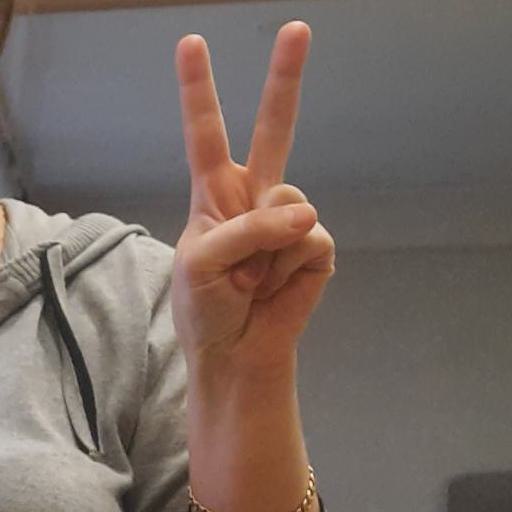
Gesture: peace